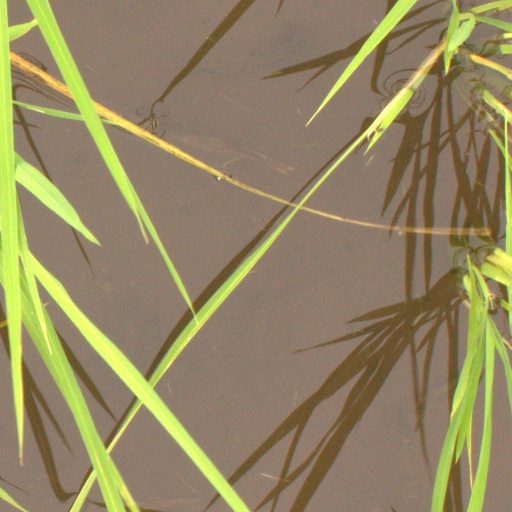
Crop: rice